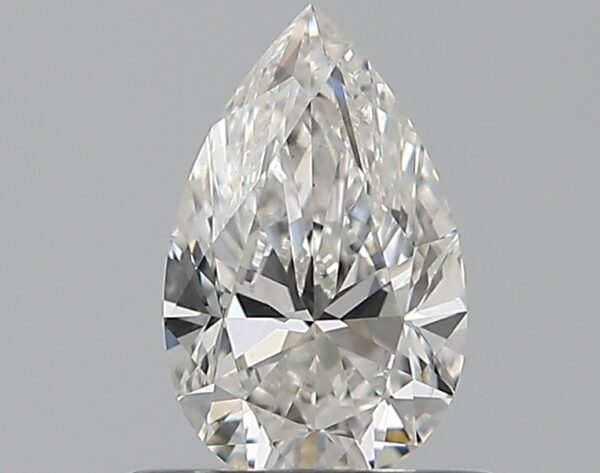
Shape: pear
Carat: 0.5
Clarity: VS2
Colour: F
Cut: EX
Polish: EX
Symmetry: VG
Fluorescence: M
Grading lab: GIA
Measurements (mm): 6.95 x 4.34 x 2.69